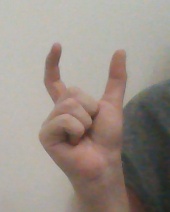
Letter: nun